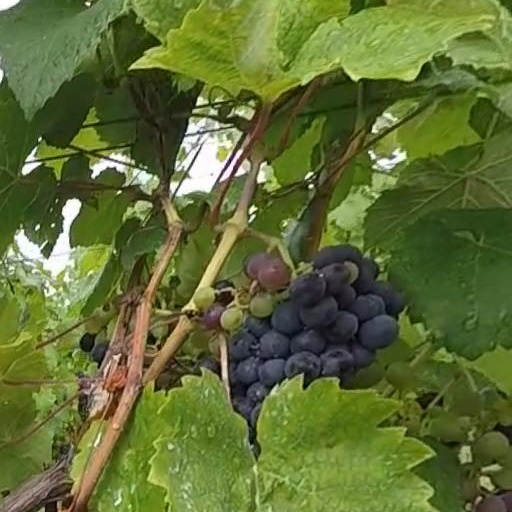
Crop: grape